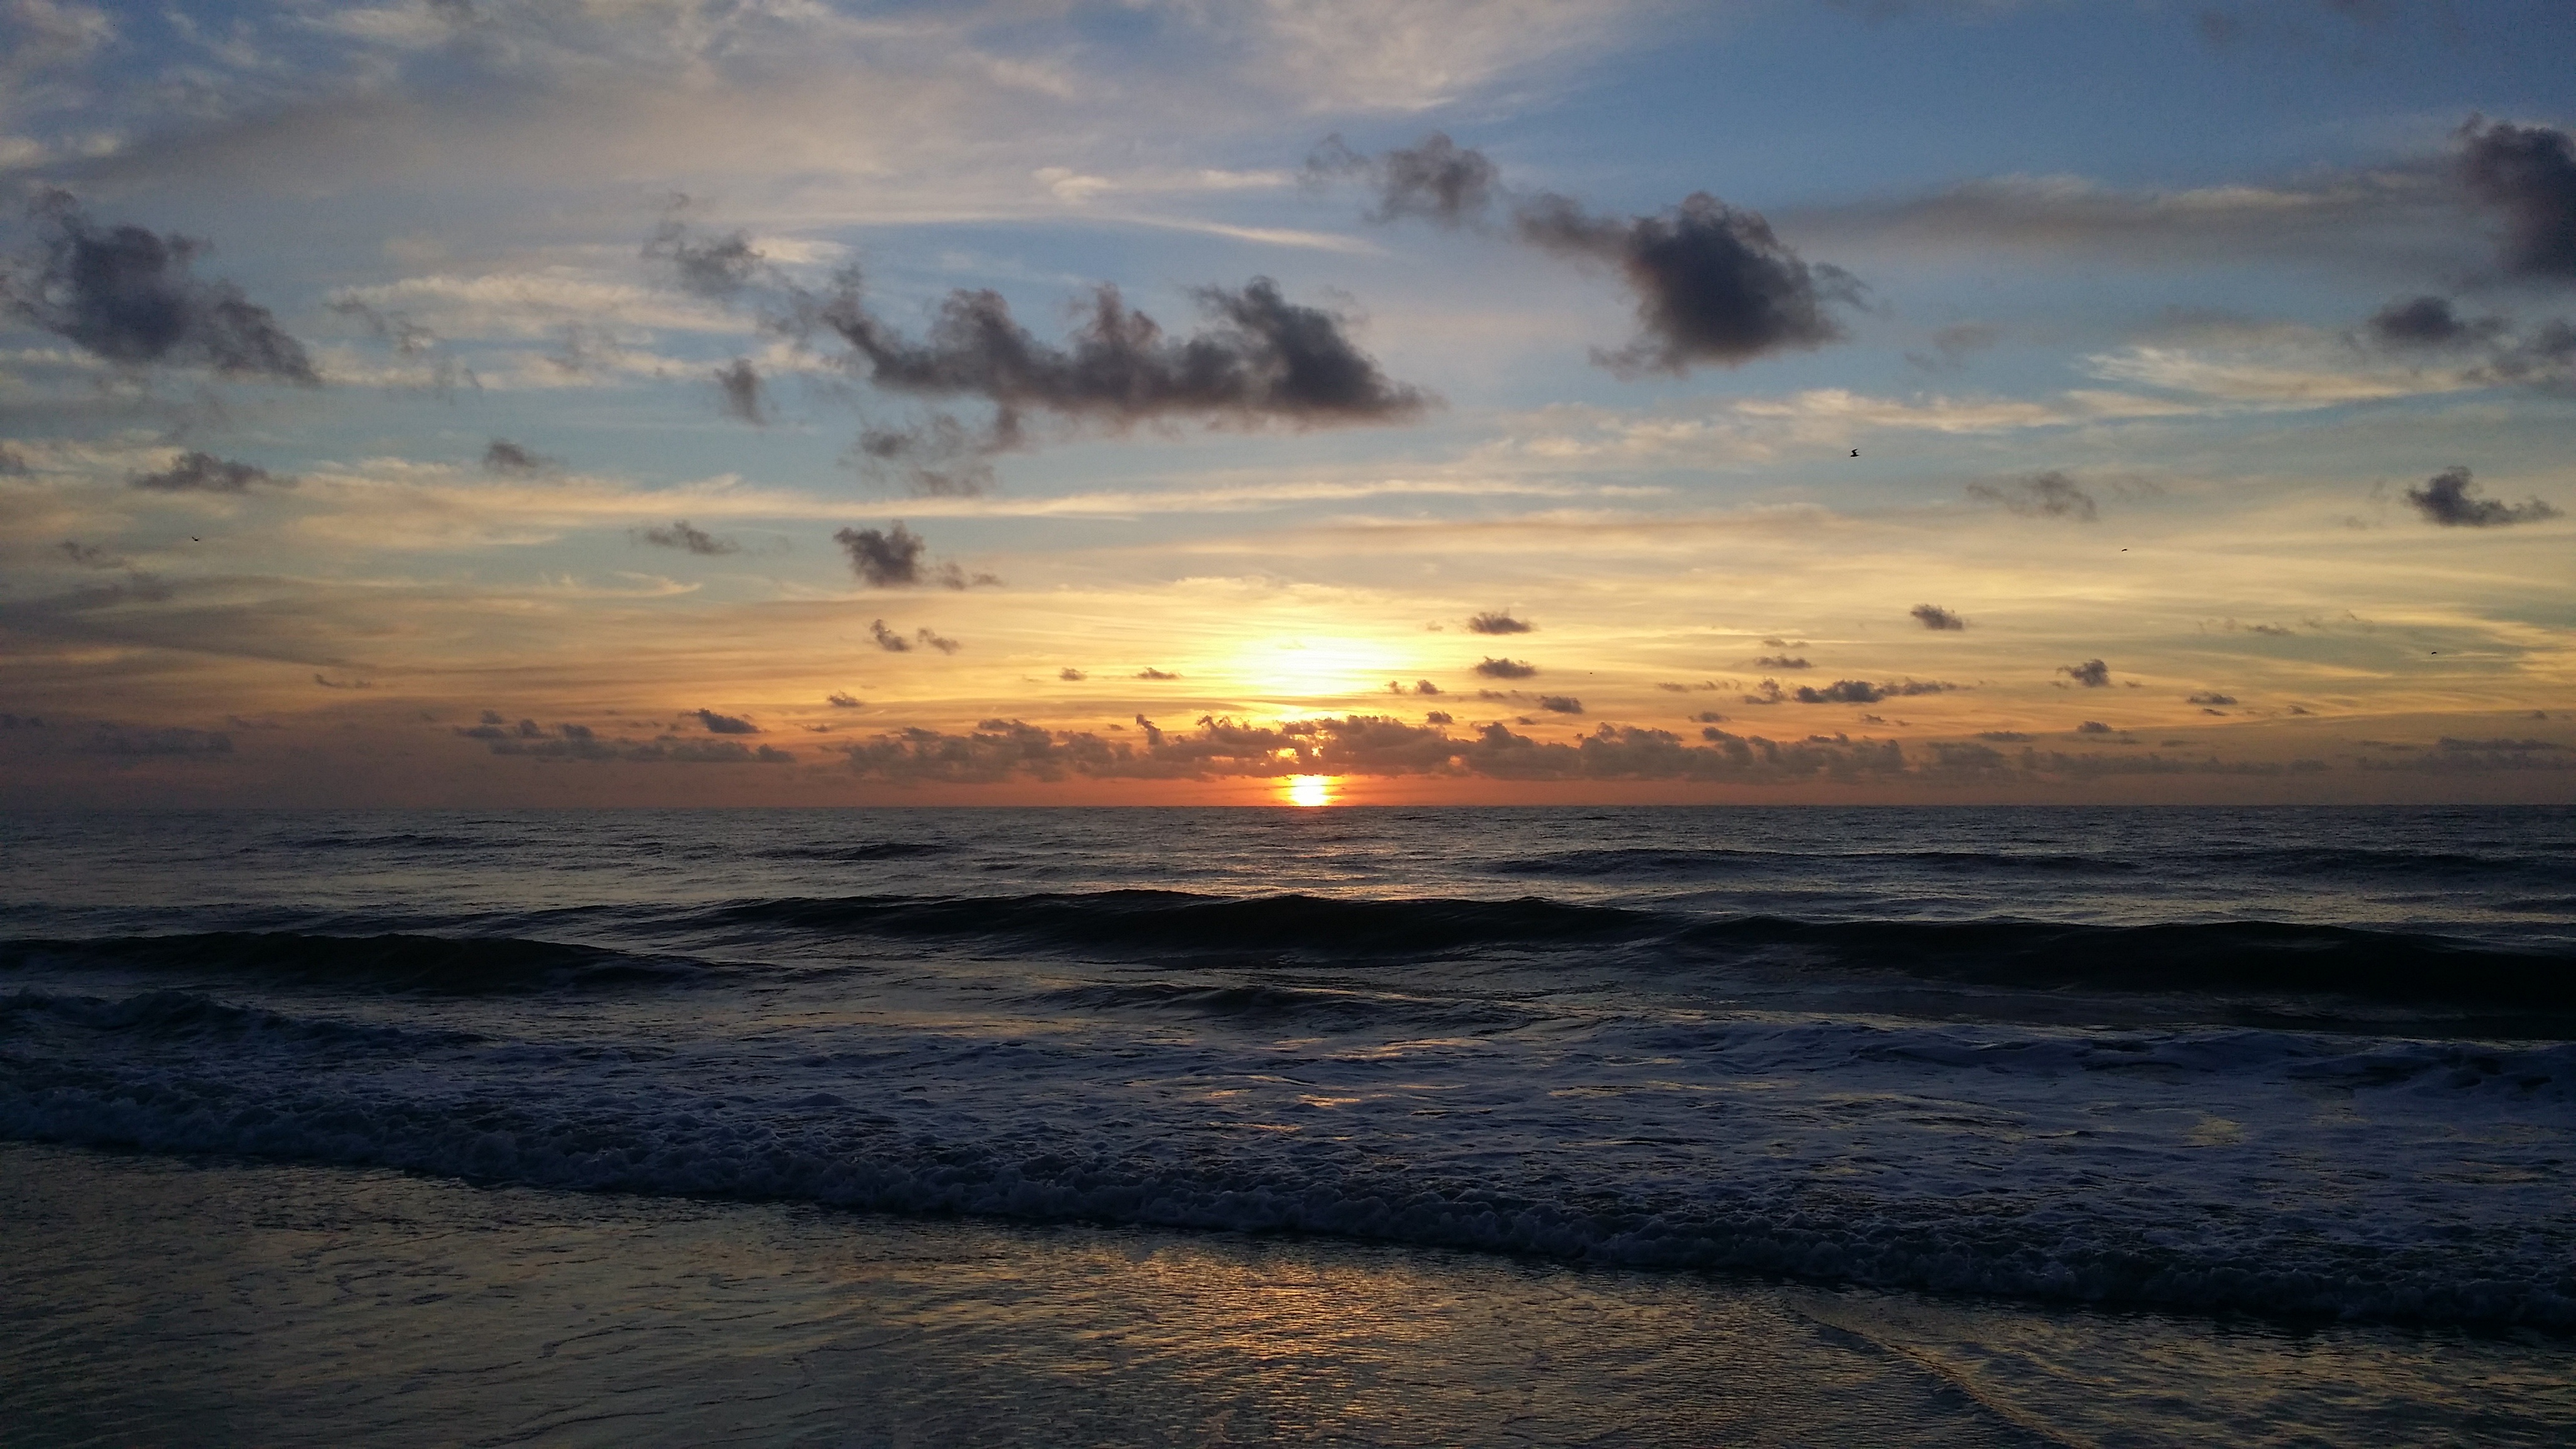
beach, sea, coast, sand, ocean, horizon, cloud, sky, sun, sunrise, sunset, sunlight, morning, shore, wave, dawn, dusk, evening, body of water, florida, afterglow, amelia island, atmospheric phenomenon, wind wave